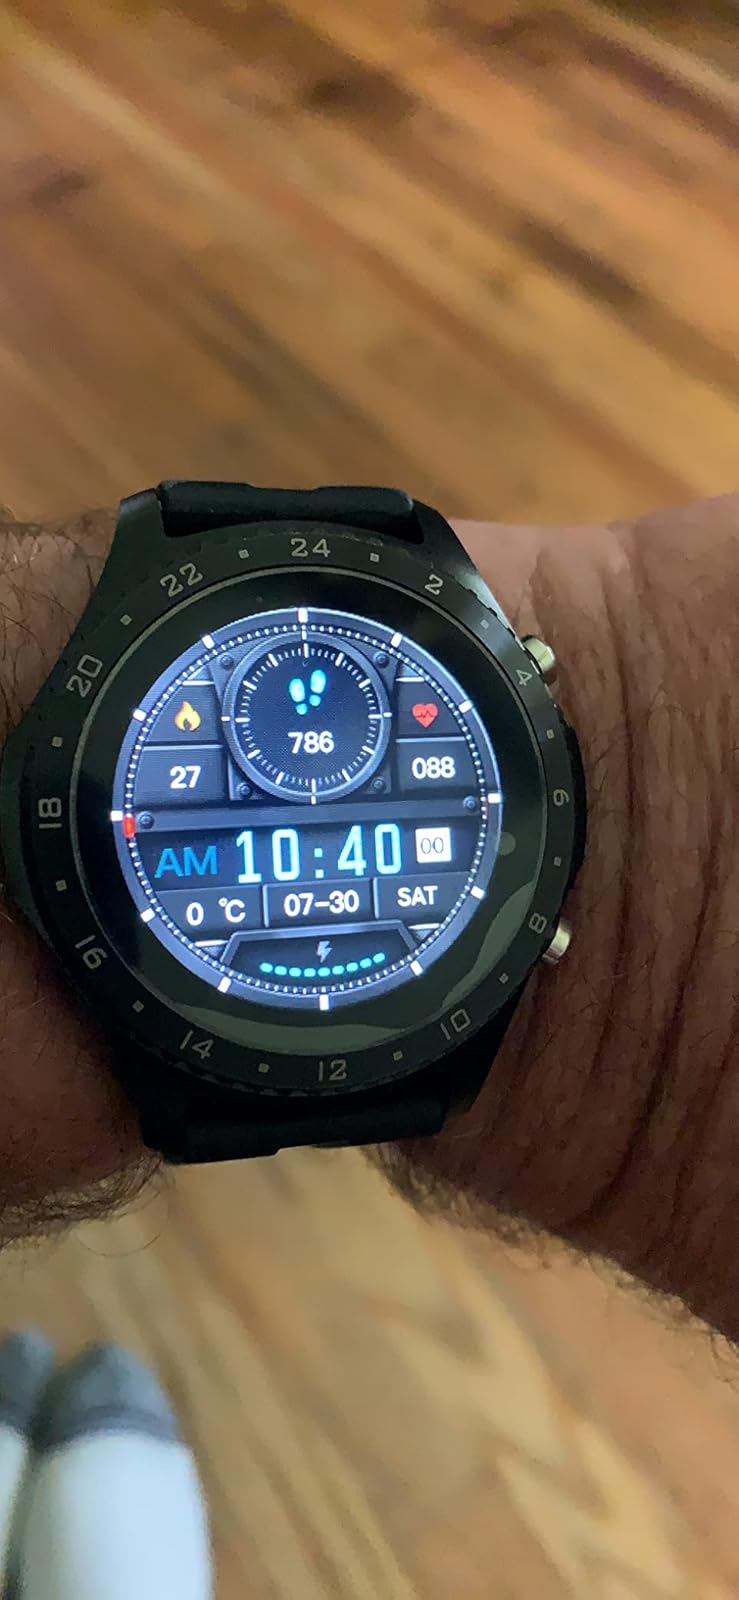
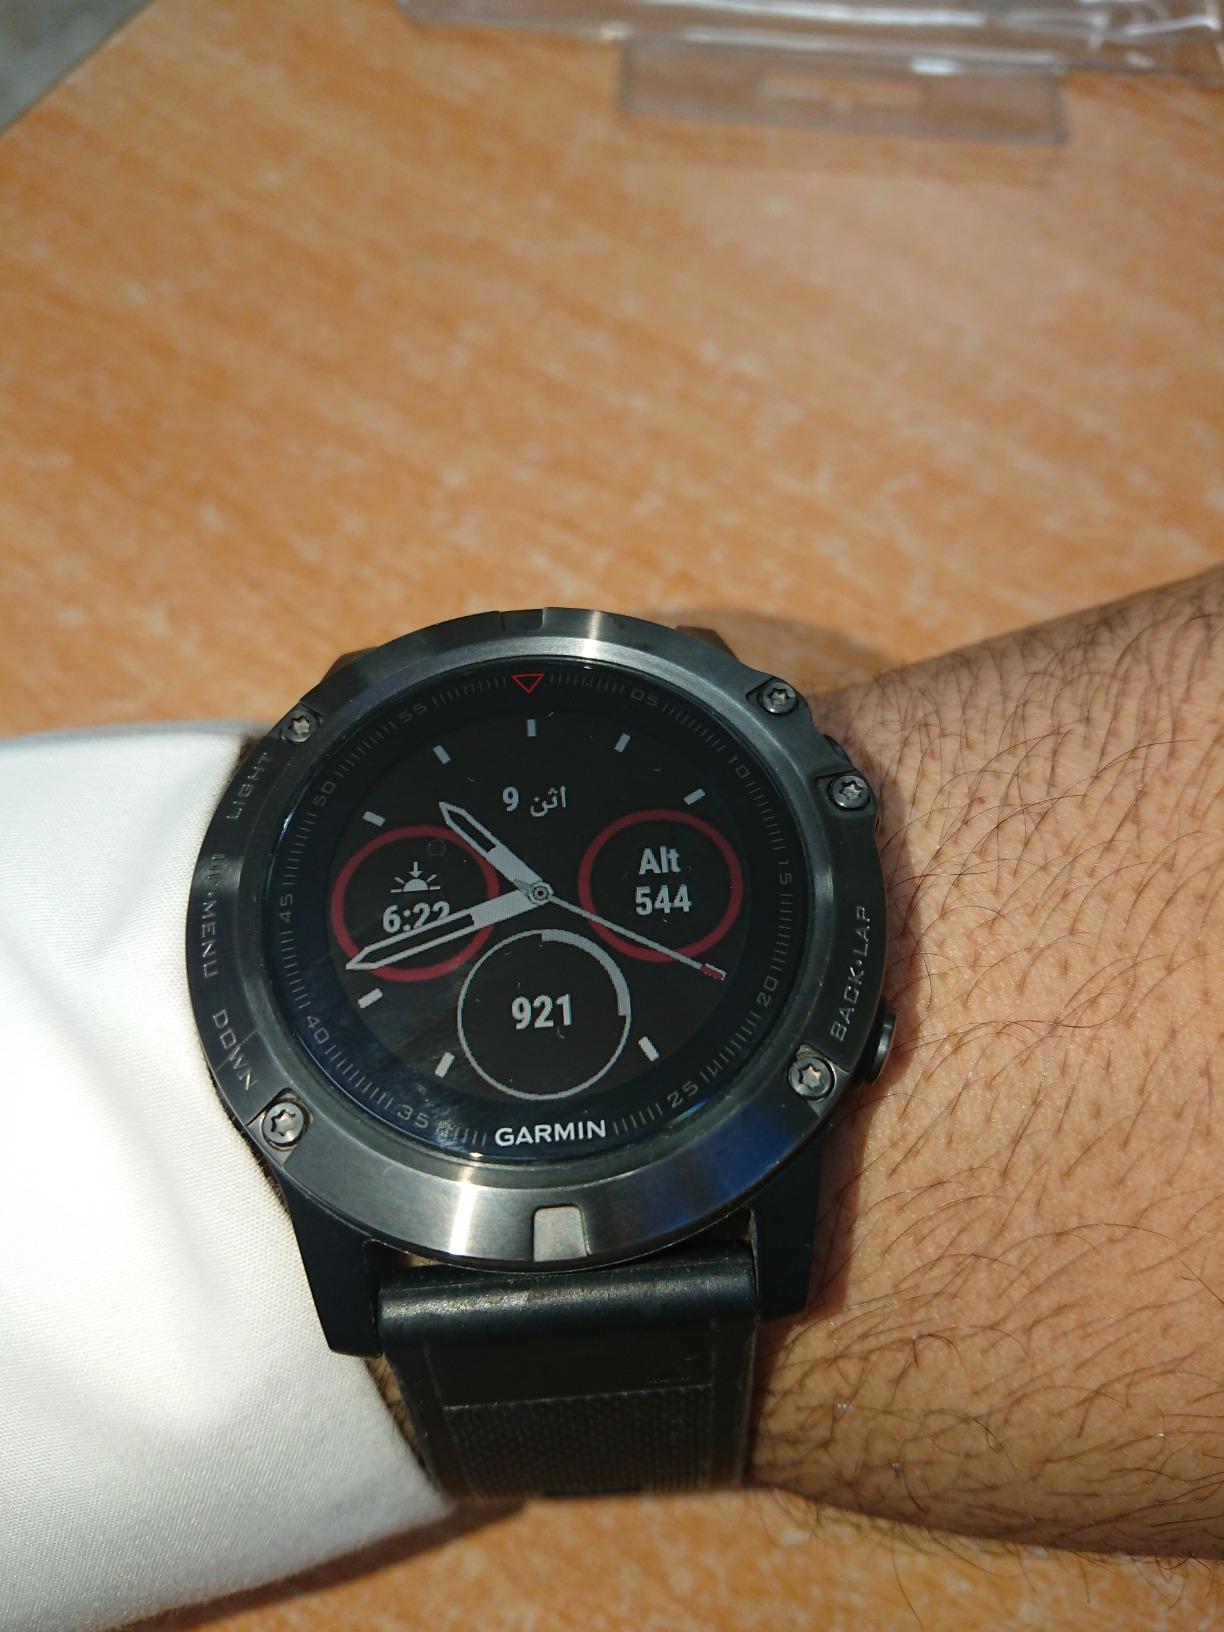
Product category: smartwatch
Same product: no